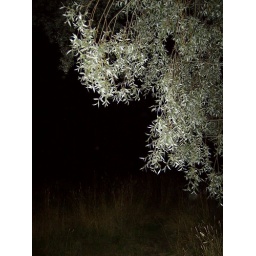
silver tree in darkness